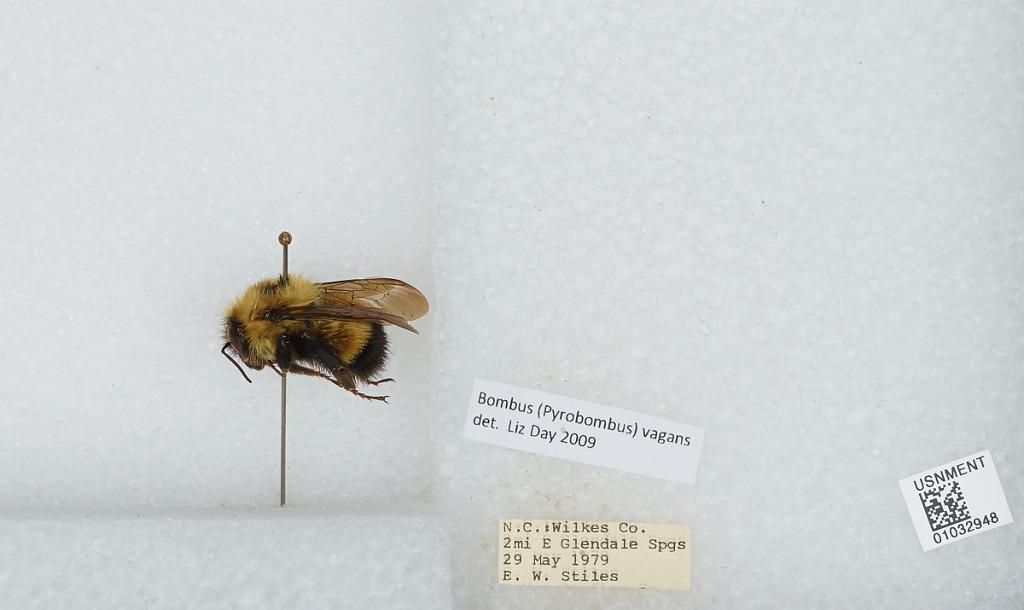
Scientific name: Bombus (Pyrobombus) vagans vagans Smith
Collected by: E. Stiles
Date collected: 1979-5-29
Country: United States
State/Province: North Carolina
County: Wilkes
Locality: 2 miles East of Glendale Springs
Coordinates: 36.3367, -81.3558
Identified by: Day, Liz